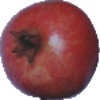
Label: pomegranate